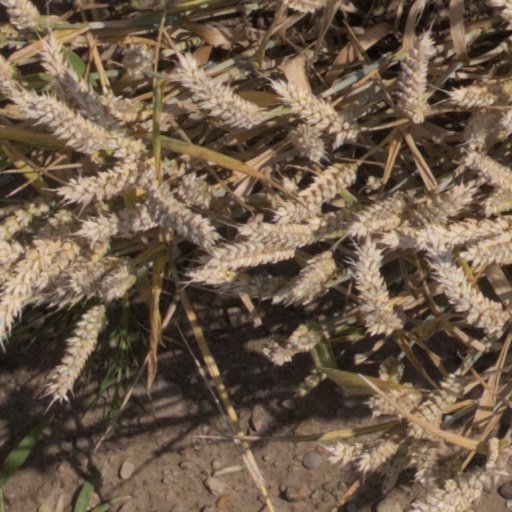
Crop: wheat